St. Martha, Nuremberg

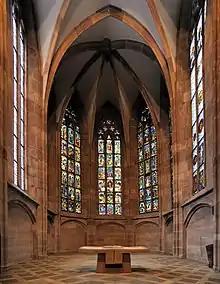
Medieval windows in the chancel

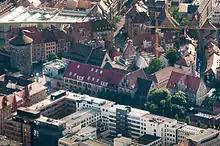
Construction site at the ruins of St. Martha next to the crane

Conrad and John von Waldstomer donated the church and the associated hospital in 1363. It was consecrated on 24 March 1385. From 1390 to 1430, wealthy Nuremberg families endowed the church with a series of stained-glass windows placed in its chancel.